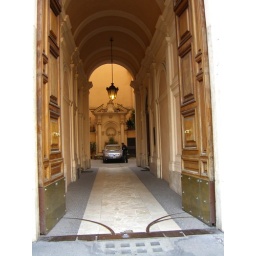
car hiding in the middle of a building